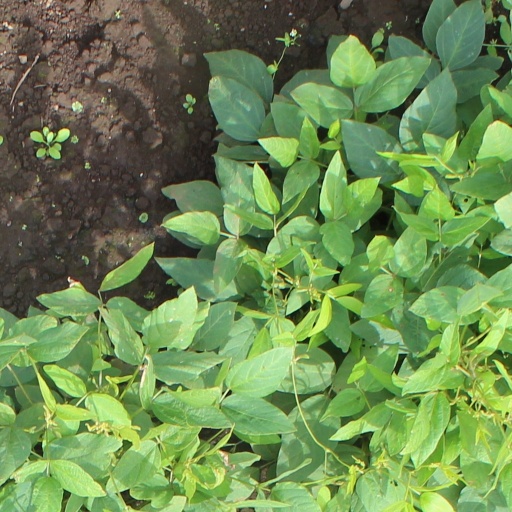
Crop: soybean